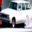
Label: automobile